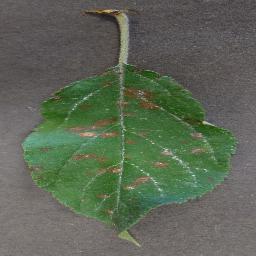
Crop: apple
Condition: cedar_rust